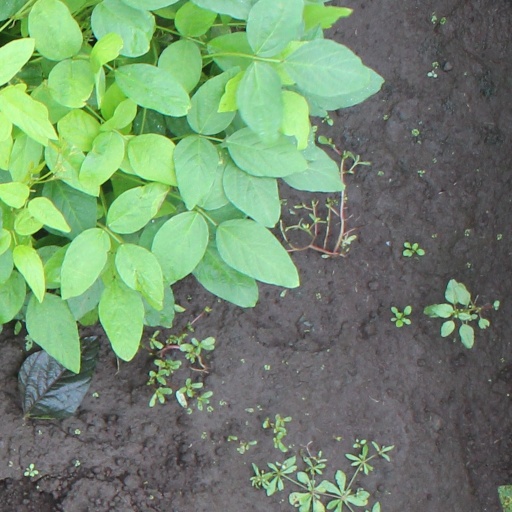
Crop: soybean